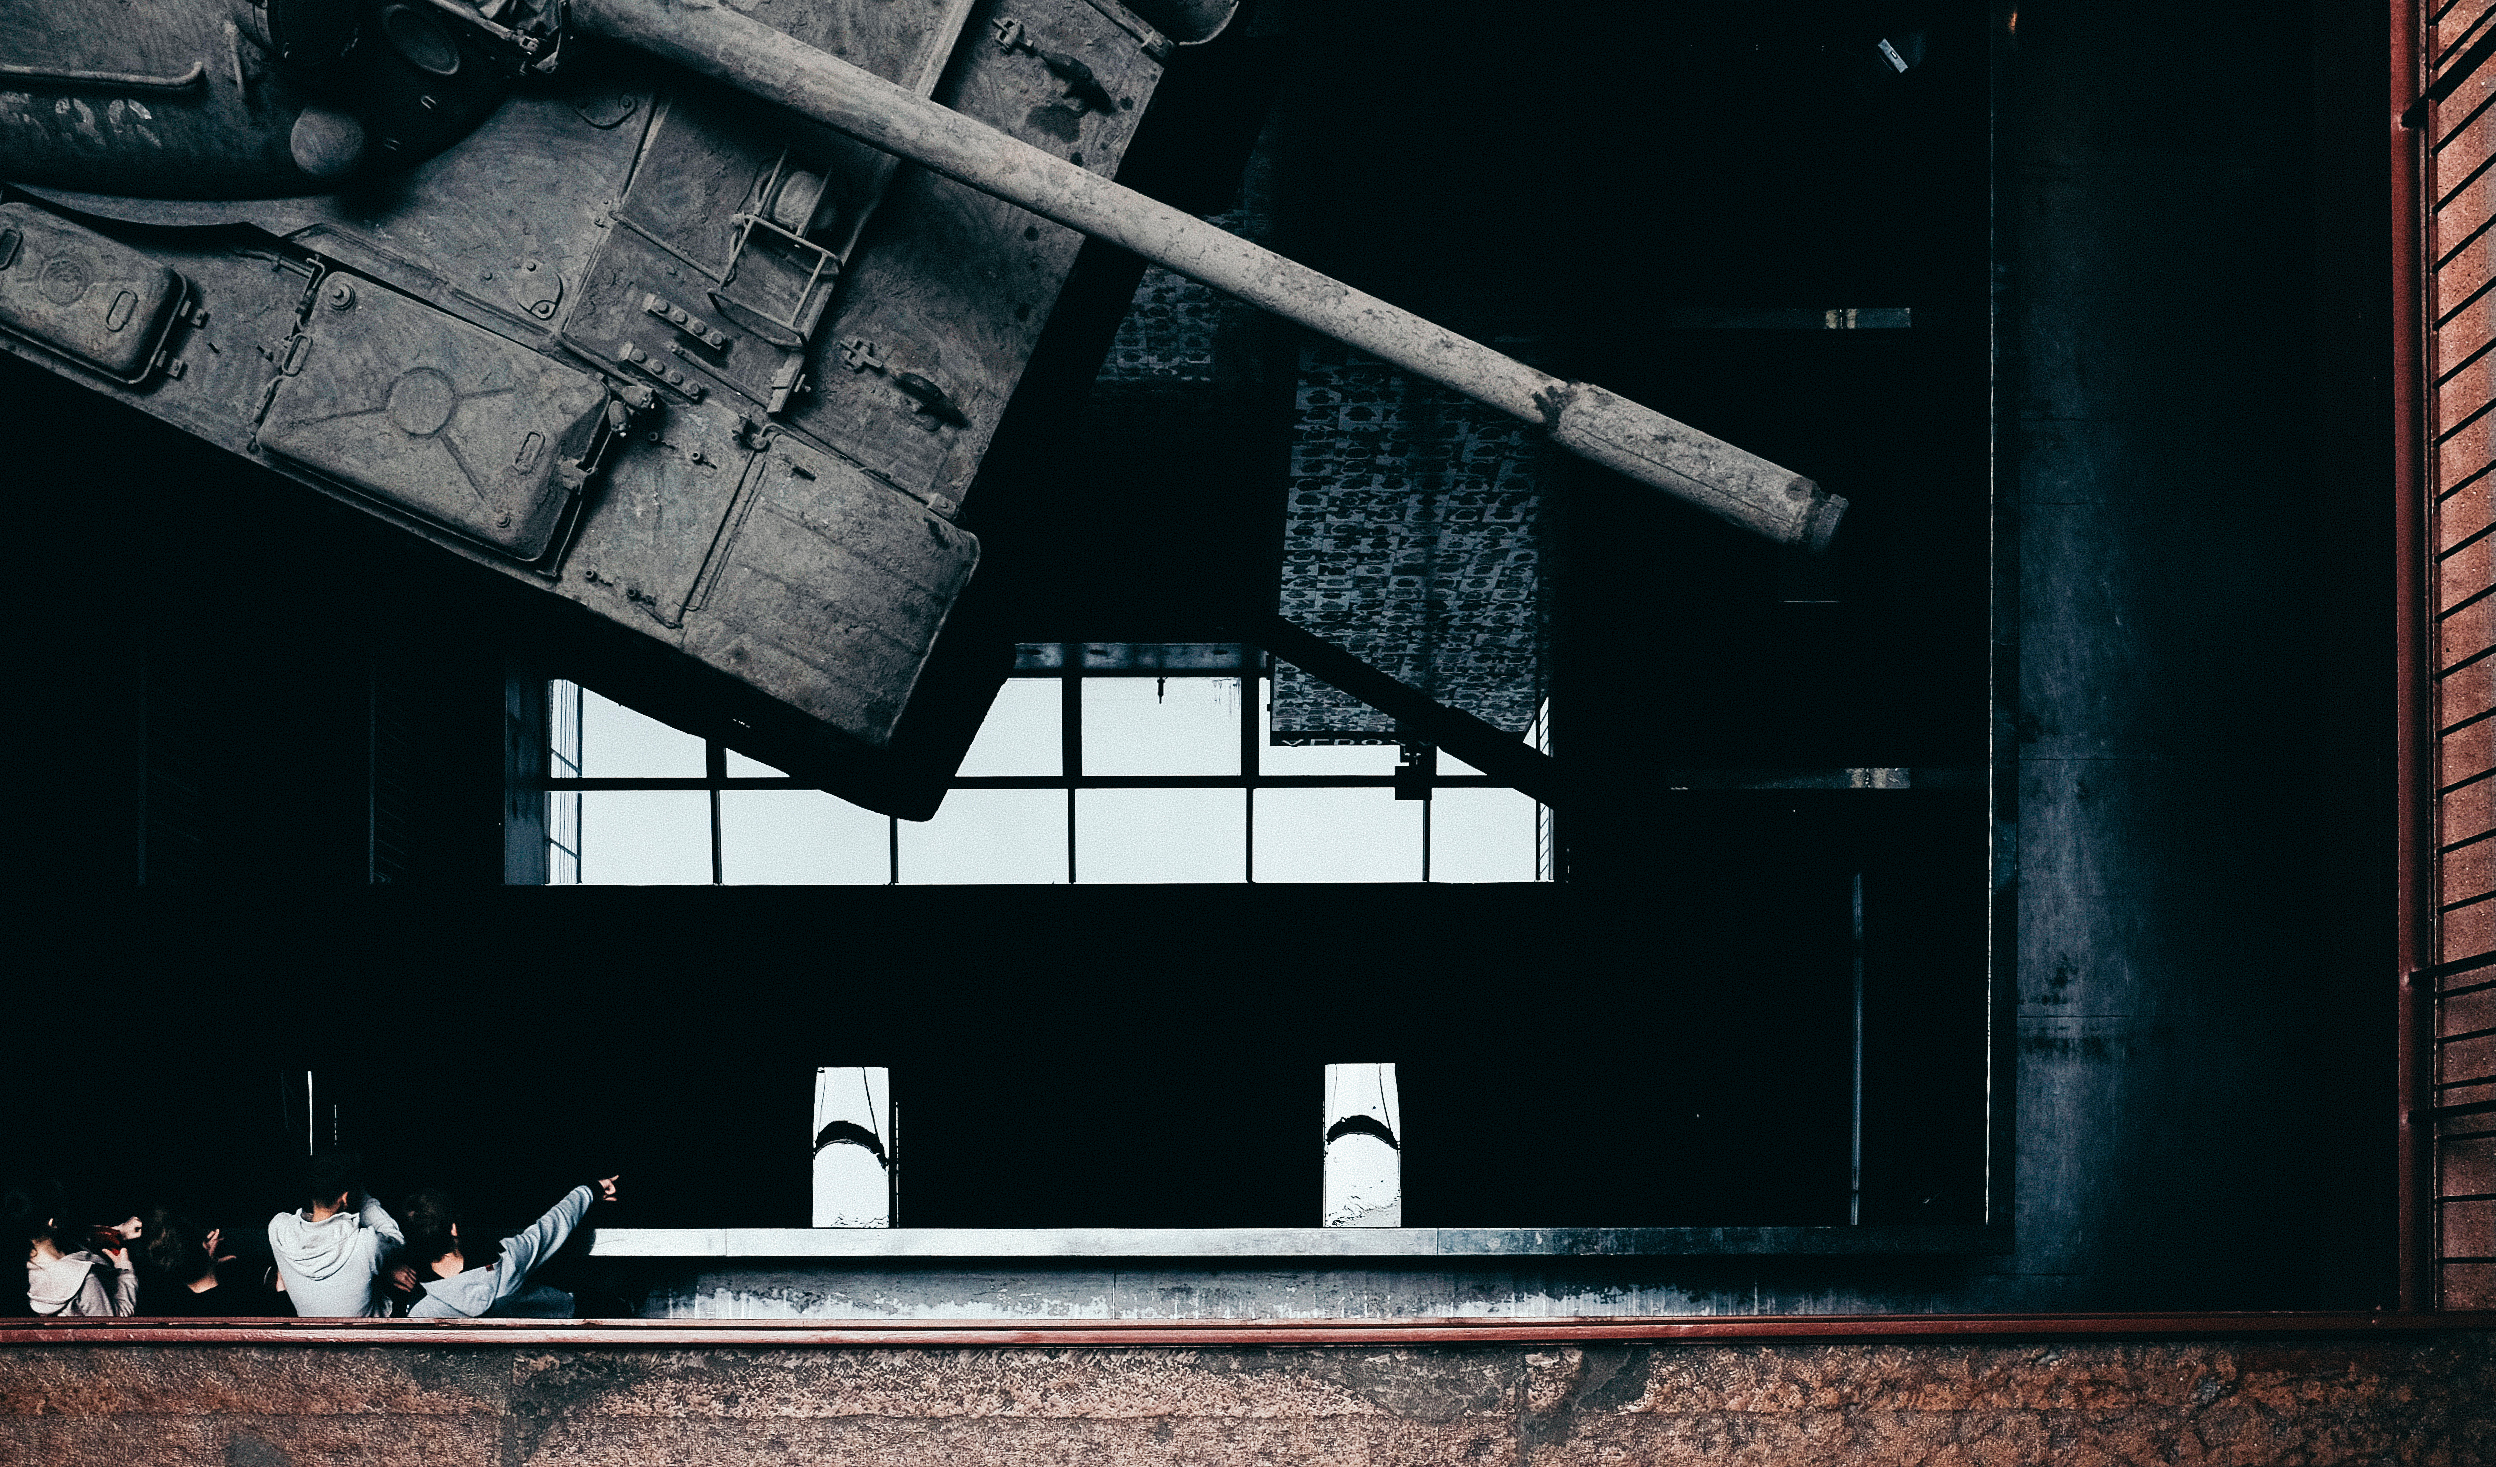
light, architecture, white, house, window, wall, color, darkness, black, monochrome, lighting, interior design, design, photograph, image, shape, urban area